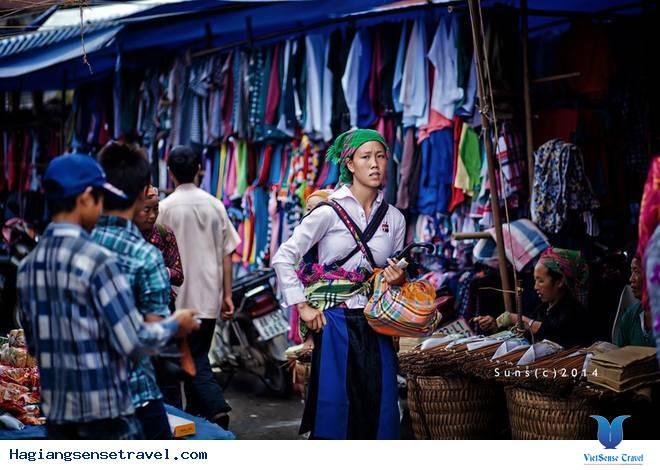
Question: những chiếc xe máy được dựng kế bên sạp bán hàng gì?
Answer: những chiếc xe máy được dựng kế bên sạp bán quần áo